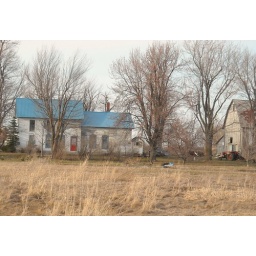
the house was built in early 1800s,the barn in 1930,an older barn colapsed in early 1980